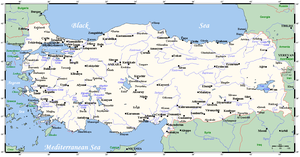
Ceci est la liste des villes jumelées de Turquie ayant des liens permanents avec des communautés locales dans d'autres pays. Dans la plupart des cas, en particulier quand elle est officialisée par le gouvernement local, l'association est connue comme « jumelage ». La plupart des endroits sont des villes, mais cette liste comprend aussi des villages, des districts, comtés, etc., avec des liens similaires.